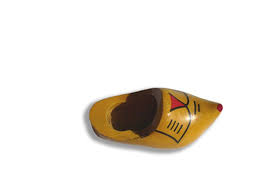
Label: Clog